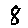
Label: 8